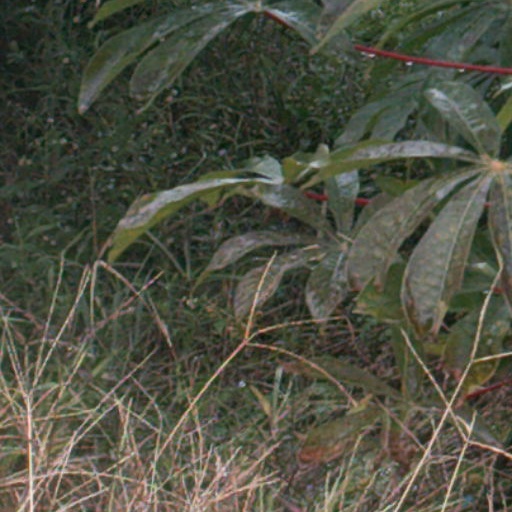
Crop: cassava